AN/PRC-150

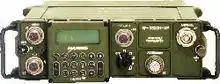
AN/PRC-150

ANDVT/KY-99, ANDVT/KY-100, KG-84C, KY-57 VINSON (VHF), CITADEL (NSA approved exportable COMSEC)